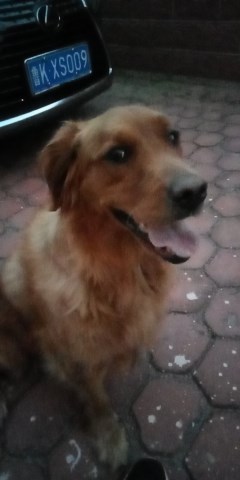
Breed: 5355-n000126-golden_retriever